Amphibious warfare ship

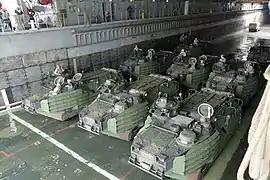
Amphibious vehicles inside a US LSD.

Although the Royal Navy had the Landing Craft Mechanised at its disposal, in 1940, Prime Minister Winston Churchill demanded an amphibious vessel capable of landing at least three 36-ton heavy tanks directly onto a beach, able to sustain itself at sea for at least a week, and inexpensive and easy to build. Admiral Maund, director of the Inter-Service Training and Development Centre (which had developed the Landing Craft Assault), gave the job to naval architect Sir Roland Baker, who within three days completed initial drawings for a landing craft with a beam and a shallow draft. Ship builders Fairfields and John Brown agreed to work out details for the design under the guidance of the Admiralty Experimental Works at Haslar. Tank tests with models soon determined the characteristics of the craft, indicating that it would make on engines delivering about . Designated the LCT Mark 1, 20 were ordered in July 1940 and a further 10 in October 1940.